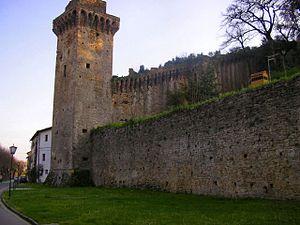
Vicopisano est une commune de la province de Pise dans la région Toscane en Italie.